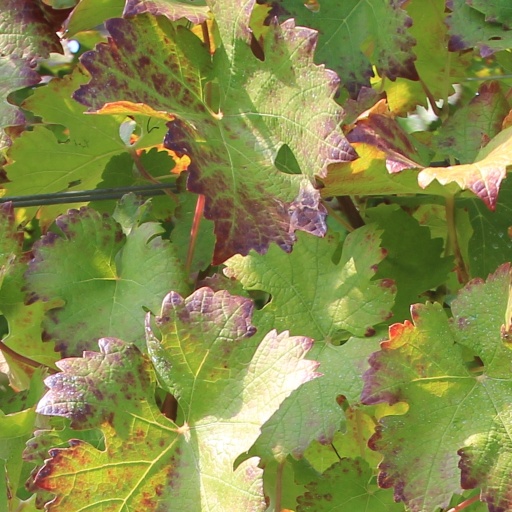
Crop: grape